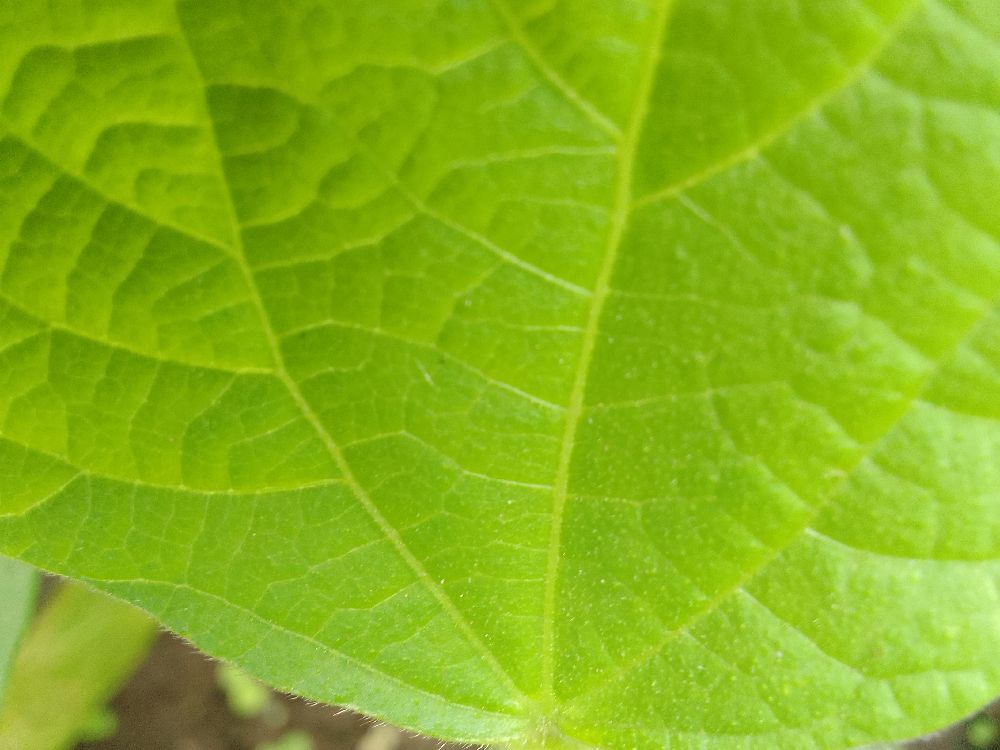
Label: healthy